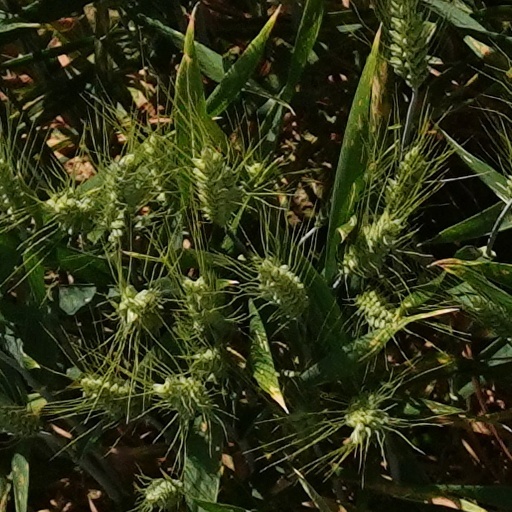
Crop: wheat